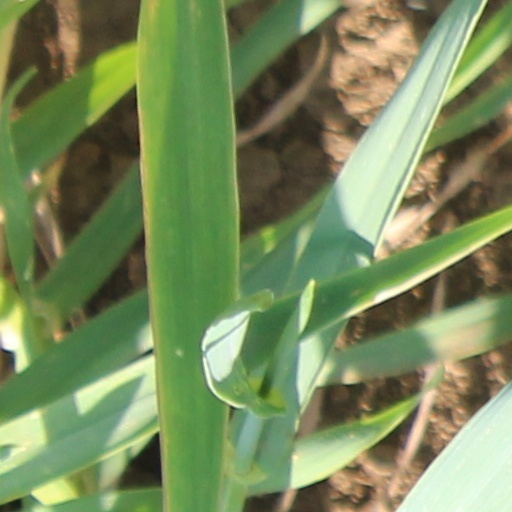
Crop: wheat